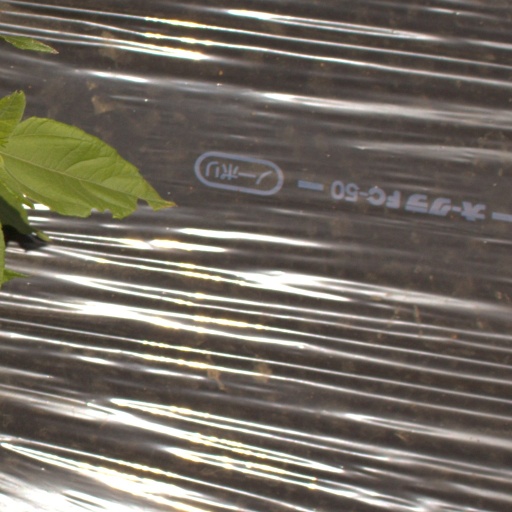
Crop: Jerusalem artichoke